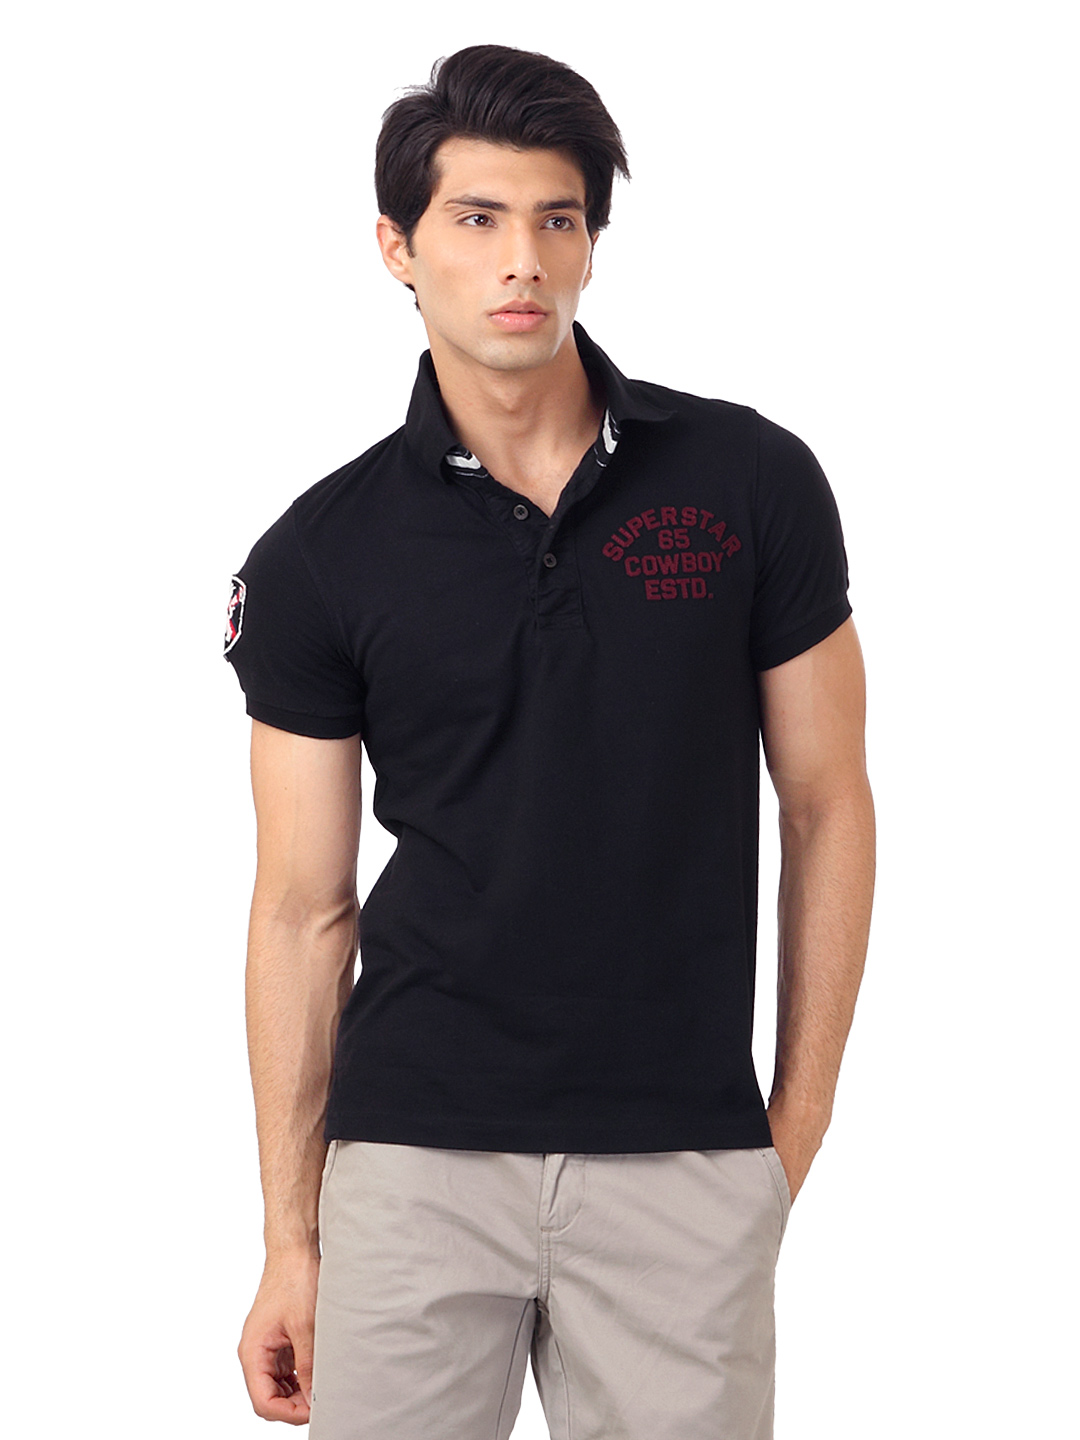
United Colors of Benetton Mens Black Polo T-shirt
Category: Apparel / Topwear / Tshirts
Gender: Men
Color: Black
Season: Fall 2012
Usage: Casual